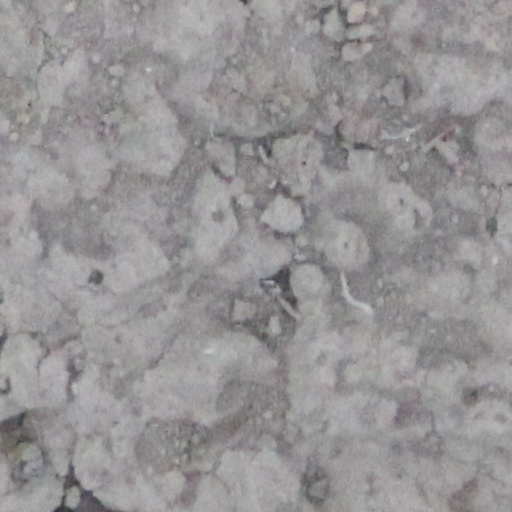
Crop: wheat